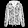
Label: Coat